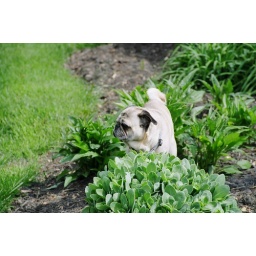
Buckus in the flower bed